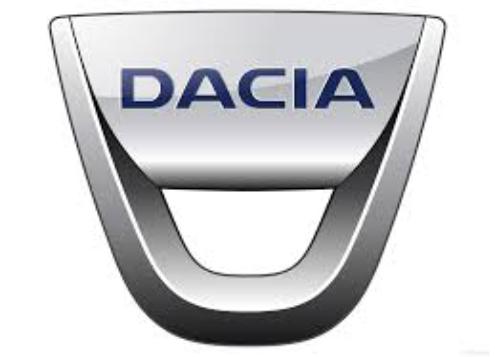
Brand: Dacia
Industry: Transportation